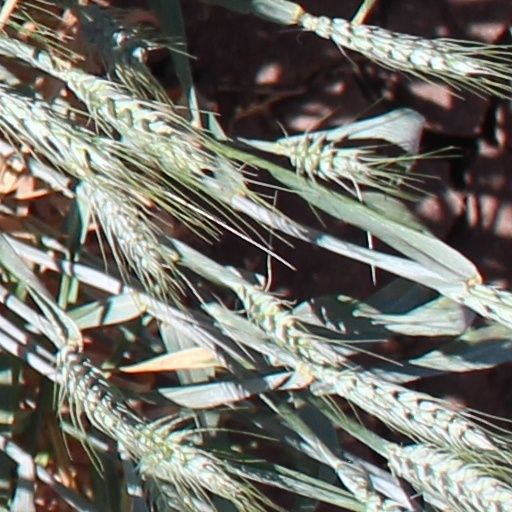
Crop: wheat